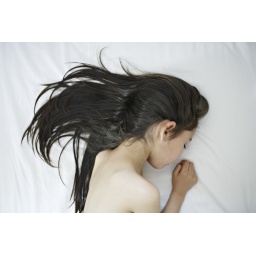
Six year old girl lies in bed